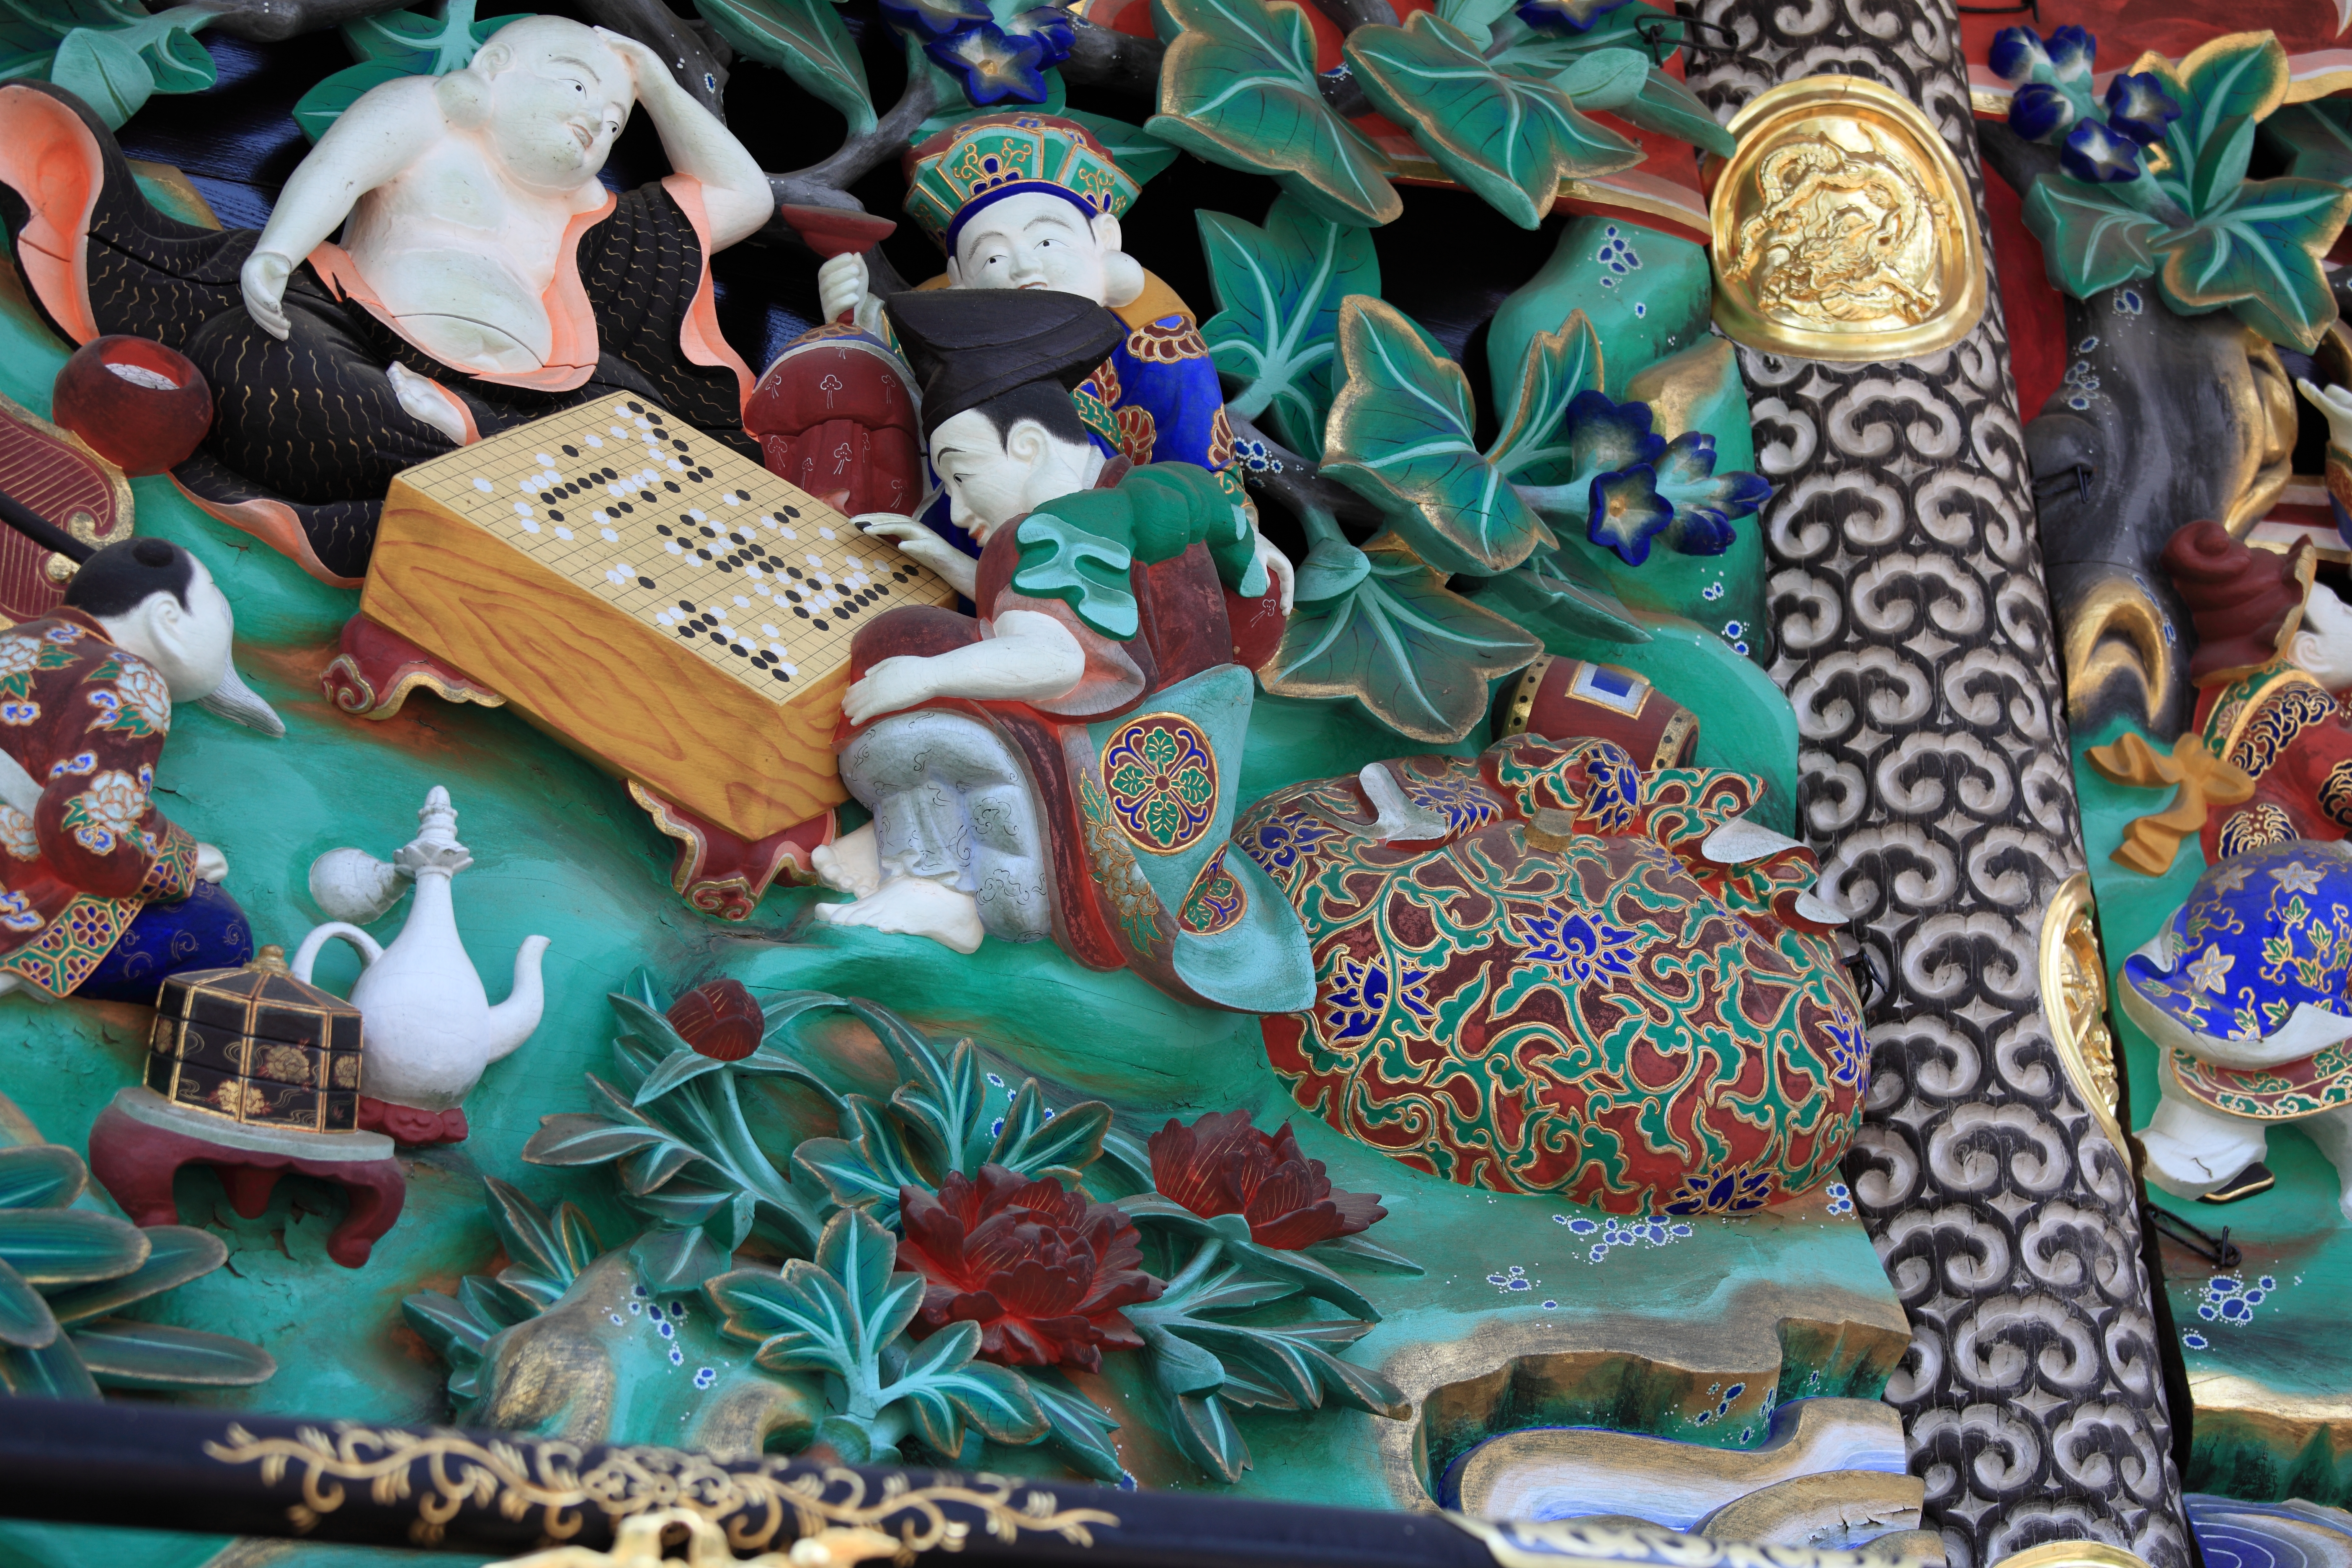
architecture, wood, high, exterior, sculpture, religious, design, temple, japanese, 5d, hires, carving, markii, hi, res, resolution, saitama, kumagaya, menumashoudenzan, screenshot, mythology, hindu temple